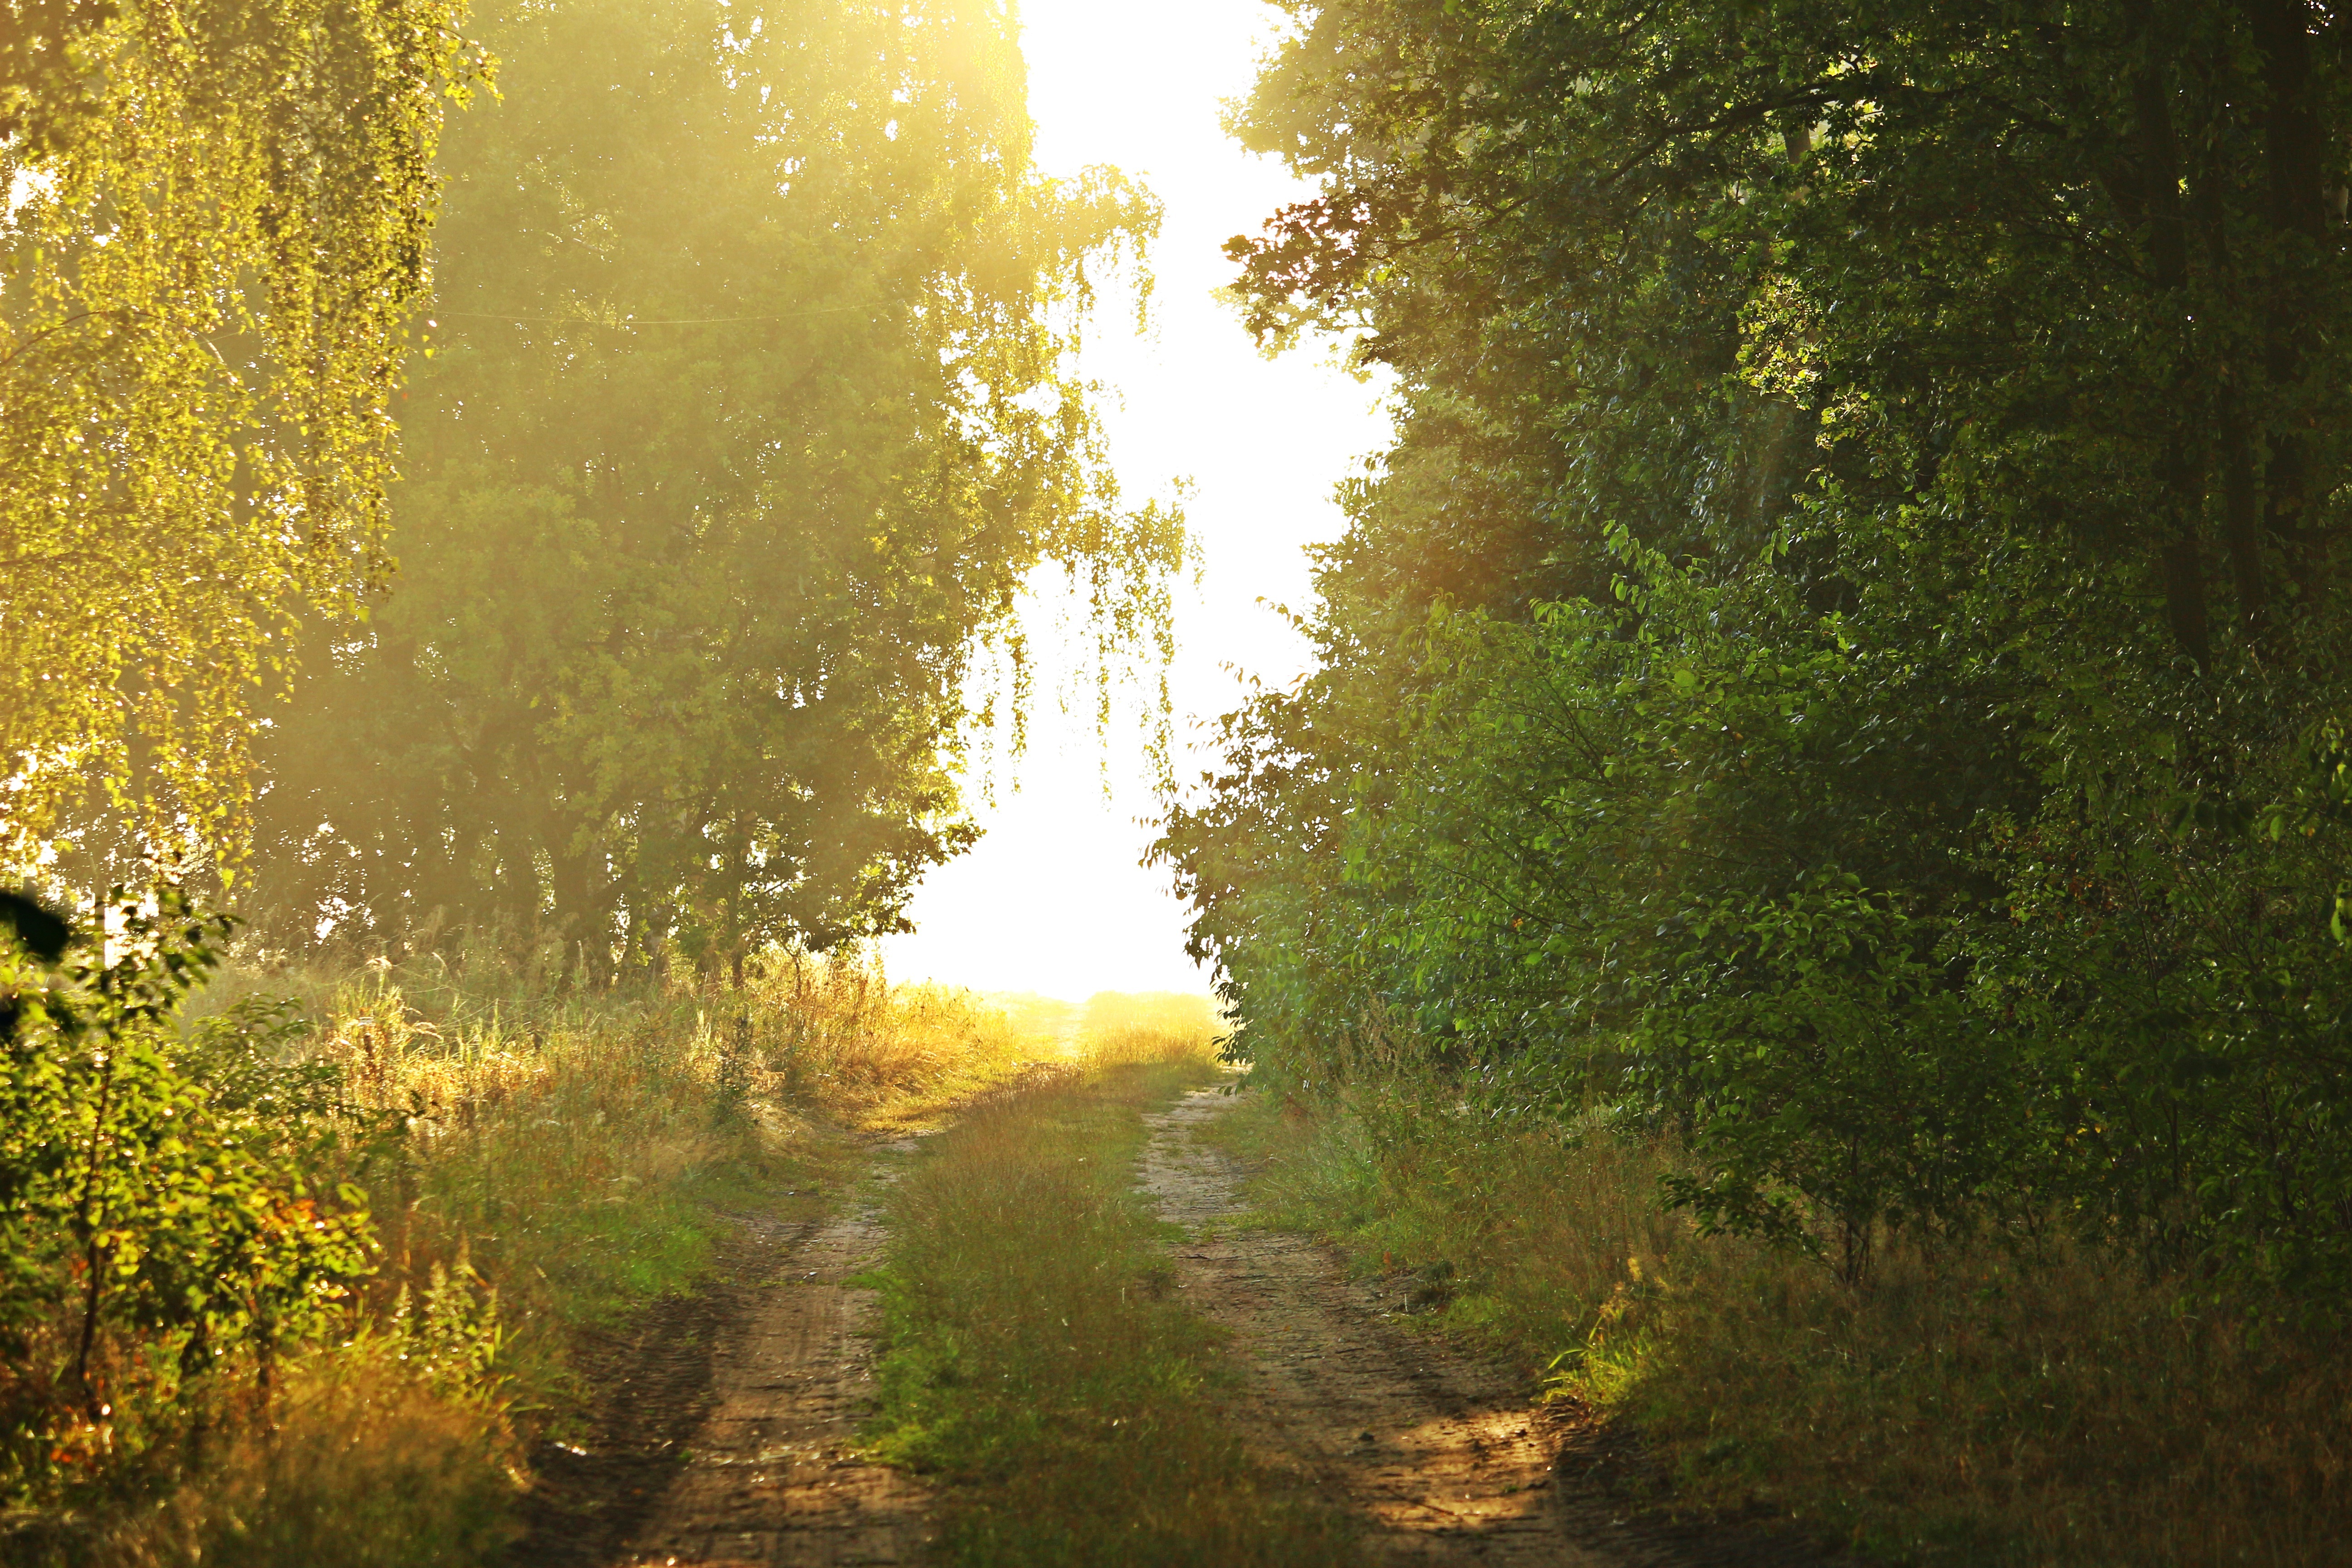
landscape, tree, nature, forest, branch, light, plant, sun, fog, sunrise, mist, meadow, sunlight, morning, leaf, flower, reflection, autumn, lane, season, trees, woodland, habitat, mood, morning sun, morning mist, natural environment, atmospheric phenomenon, woody plant